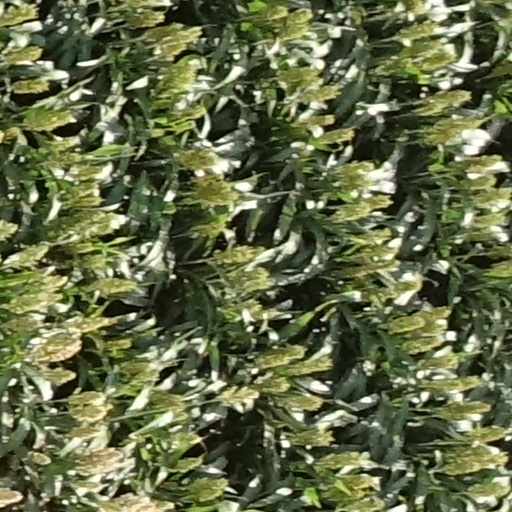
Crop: sorghum